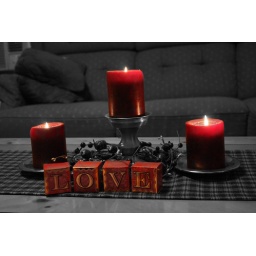
Photo taken in color then gray scaled. Then used selective colorization to restore the color to the candles and blocks.